Shift 2: Unleashed

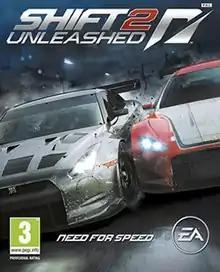
European cover art featuring a Nissan GT-R GT1 and a Works conversion modified Maserati GranTurismo S

Shift 2: Unleashed (also known as Need for Speed: Shift 2 – Unleashed) is a racing video game, the seventeenth installment of the "Need for Speed" series. It was developed by Slightly Mad Studios and published by Electronic Arts. The game serves as a direct sequel to "" and expands on many aspects that were introduced in the original. "Shift 2: Unleashed" was released worldwide during March and April 2011.